Vitaliy Starukhin

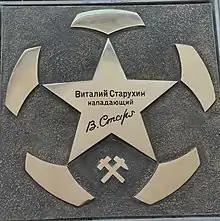
Vitaliy Starukhin's star on Shakhtar's Walk of Fame (Donetsk)

Vitaliy Volodymyrovych Starukhin (6 June 1949 – 9 August 2000) was a Ukrainian professional footballer who played as a forward. He is considered by many fans to one be the greatest players to ever play for Shakhtar Donetsk.